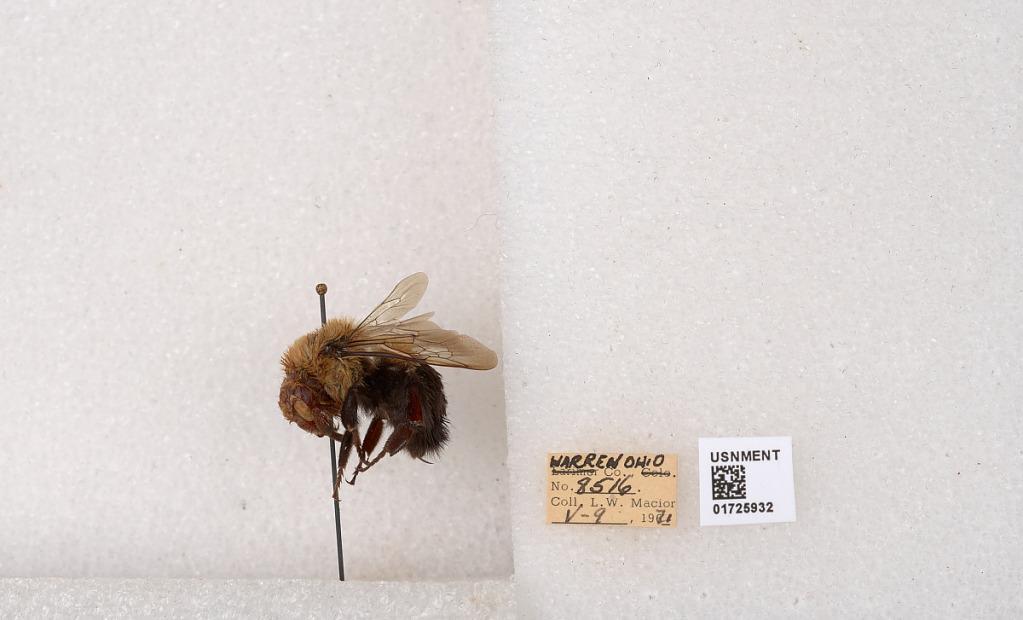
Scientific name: Bombus impatiens Cresson
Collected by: L. Macior
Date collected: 1971-5-9
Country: United States
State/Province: Ohio
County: Warren
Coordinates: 39.4276, -84.1668